Stephen II of Iberia

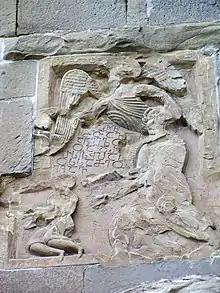
Adarnase with son. Eastern facade of Jvari Monastery („წმიდაო გაბრიელ მთავარანგელოზო, ადრნერსეს ჳპატოსსა მეოხ ეყავ“.).

The son and successor of Adarnase I, Stephen pursued his father's pro-Byzantine politics and was probably bestowed by the Emperor with the title of "patricius". In 645, however, he was forced to recognize the Caliph as his suzerain when the Arabs moved into Georgia. He was succeeded by his son, Adarnase II.